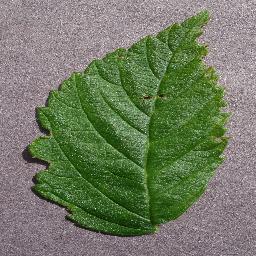
Label: Raspberry___healthy